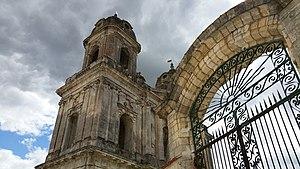
Abbaye Royale
Saint-Jean-d'Angély est une commune du Sud-Ouest de la France, située dans le département de la Charente-Maritime, chef-lieu de l'un des cinq arrondissements du département. Ses habitants sont appelés les Angériens.